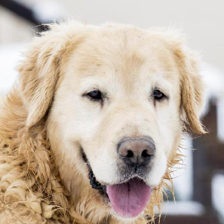
Label: animals